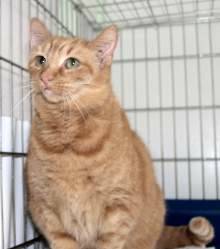
Label: cat